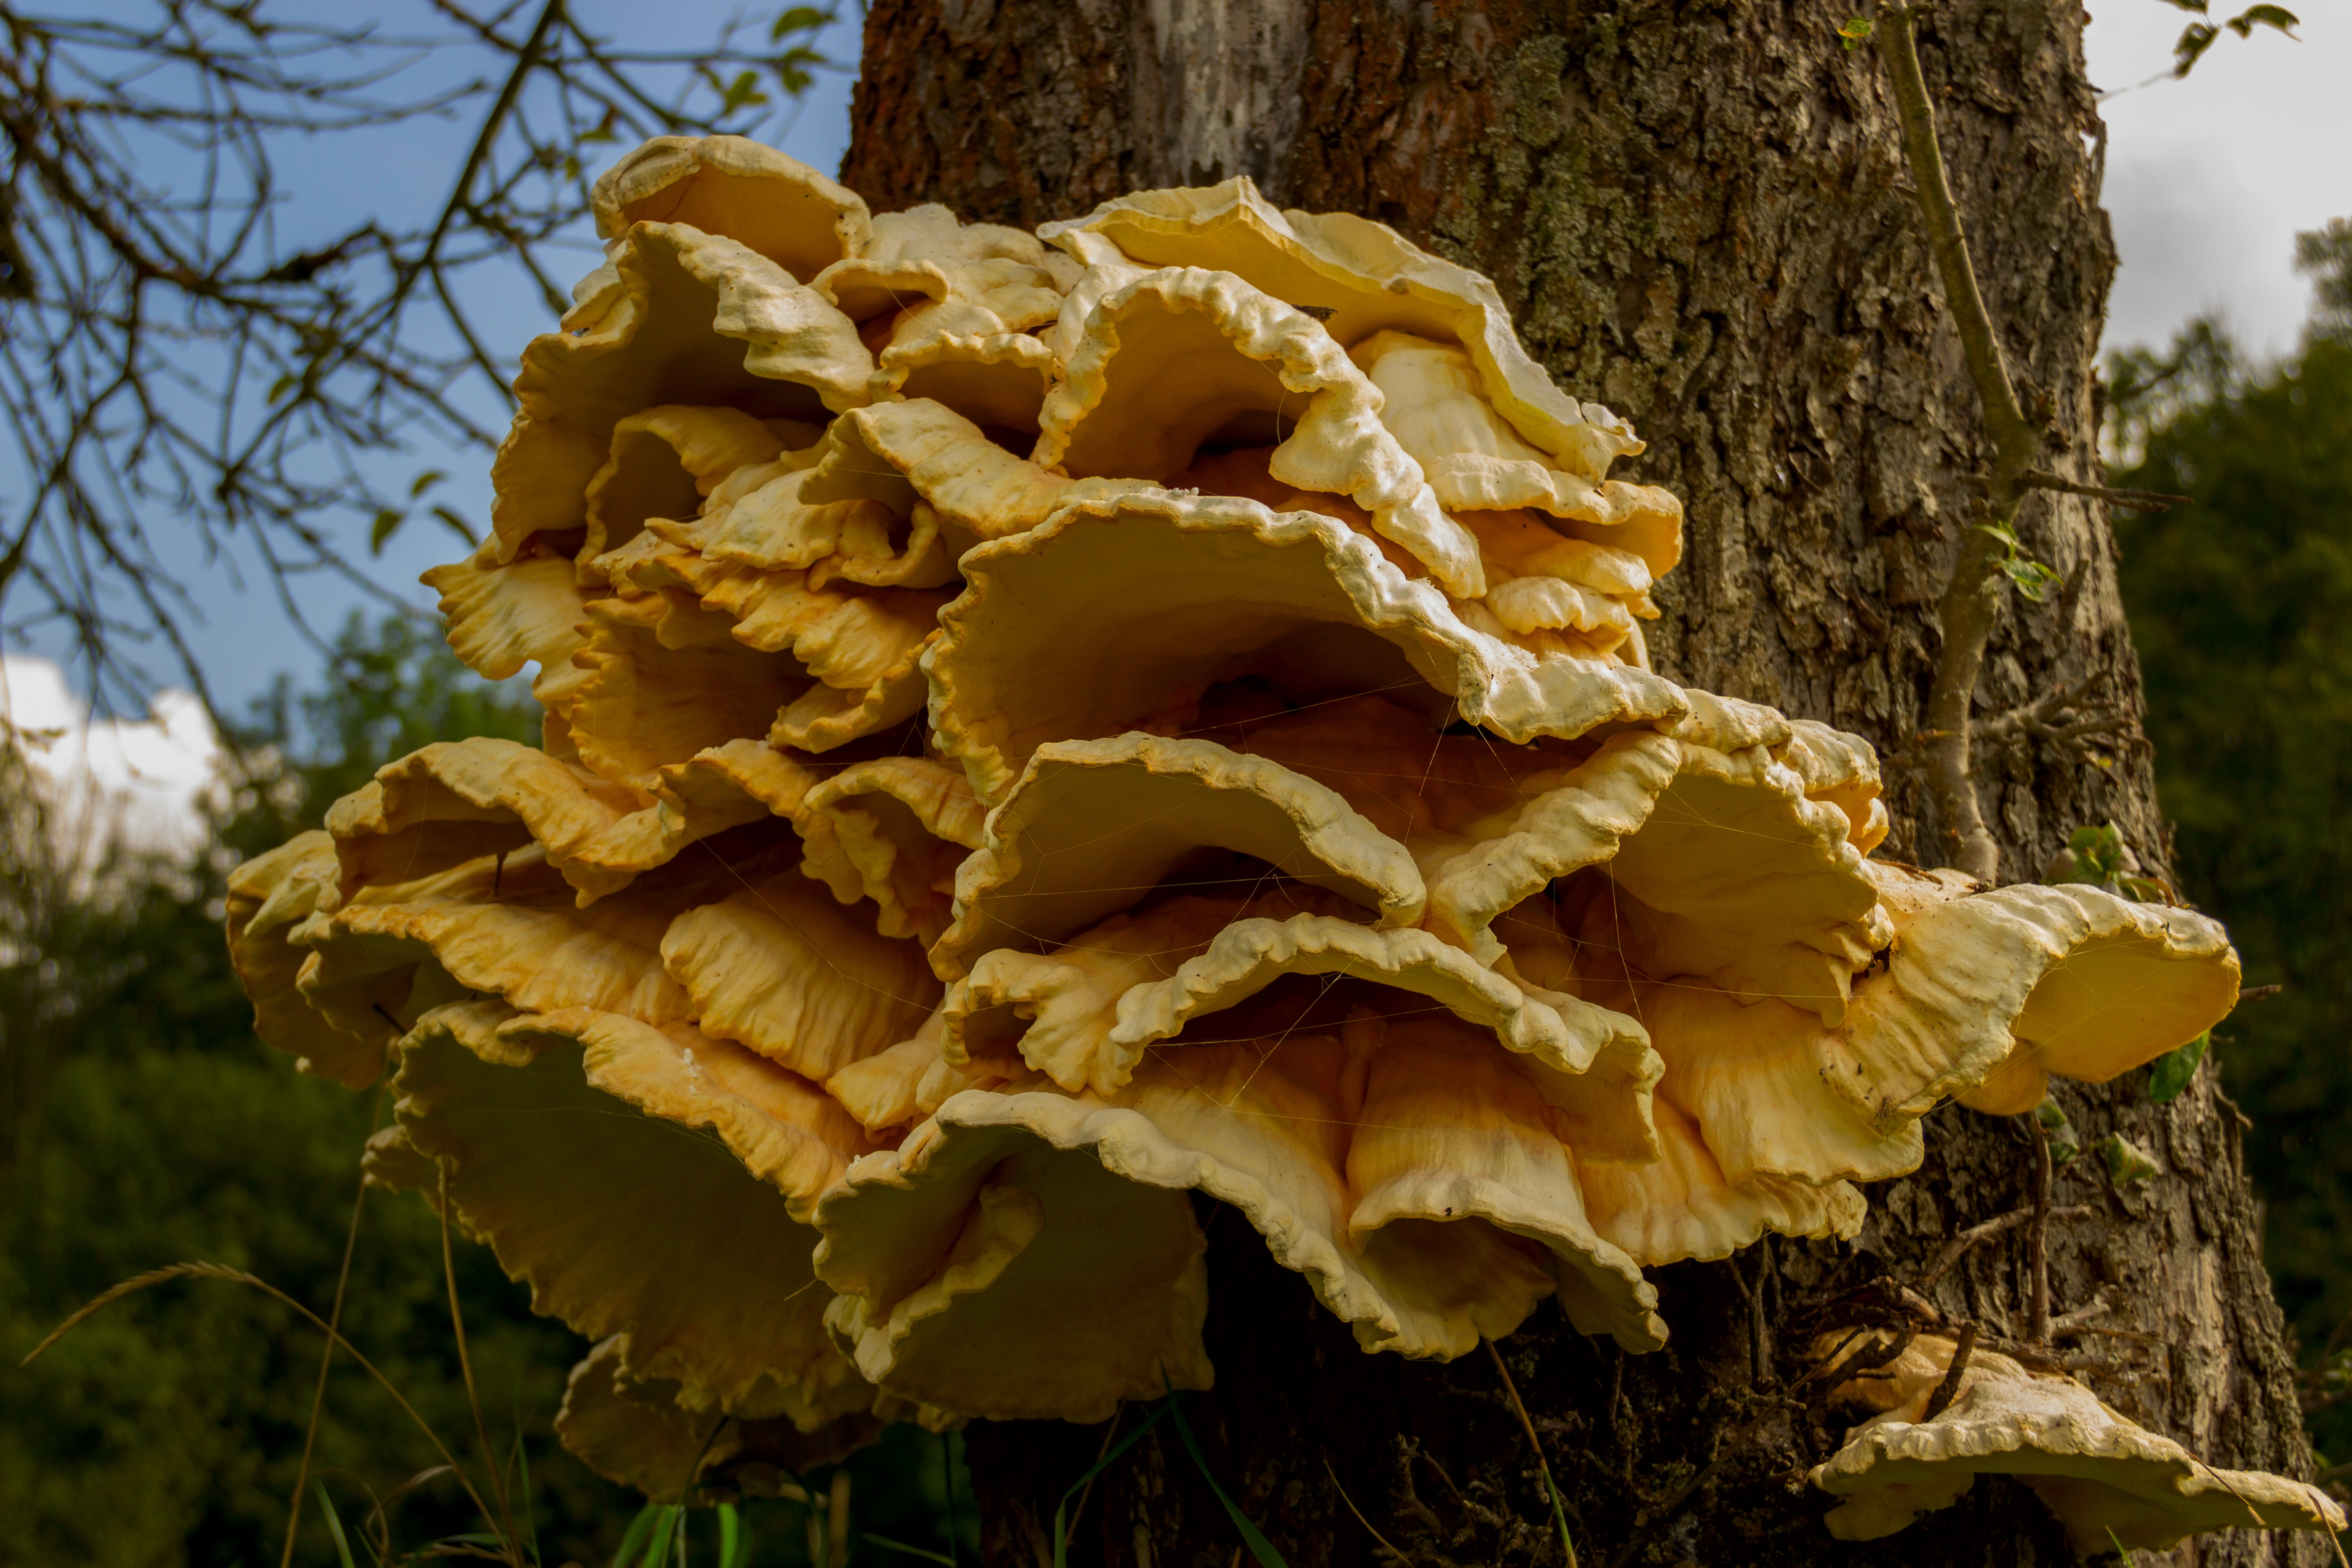
tree, nature, forest, plant, wood, leaf, flower, trunk, autumn, botany, mushroom, yellow, flora, season, fungus, woodland, macro photography, polypore, laetiporus sulphureus, oyster mushroom, edible mushroom, woody plant, medicinal mushroom, agaricomycetes, hen of the wood